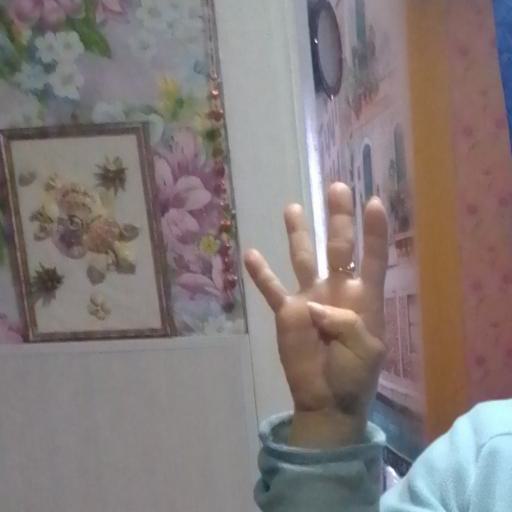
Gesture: four